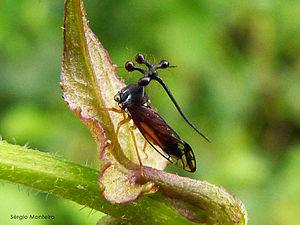
Bocydium globulare est une espèce d'insectes hémiptères d'Amérique du Sud appartenant à la famille des Membracidae. Il s'agit probablement de l’espèce la plus connue du genre Bocydium, qui se caractérise par des excroissances du pronotum aux formes particulièrement remarquables.